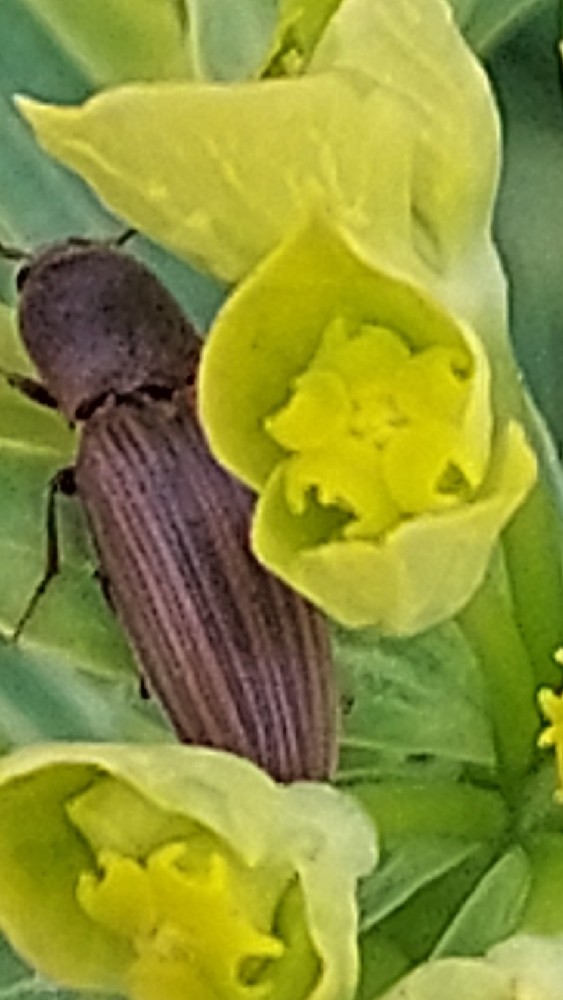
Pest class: clickbeetles_wireworms